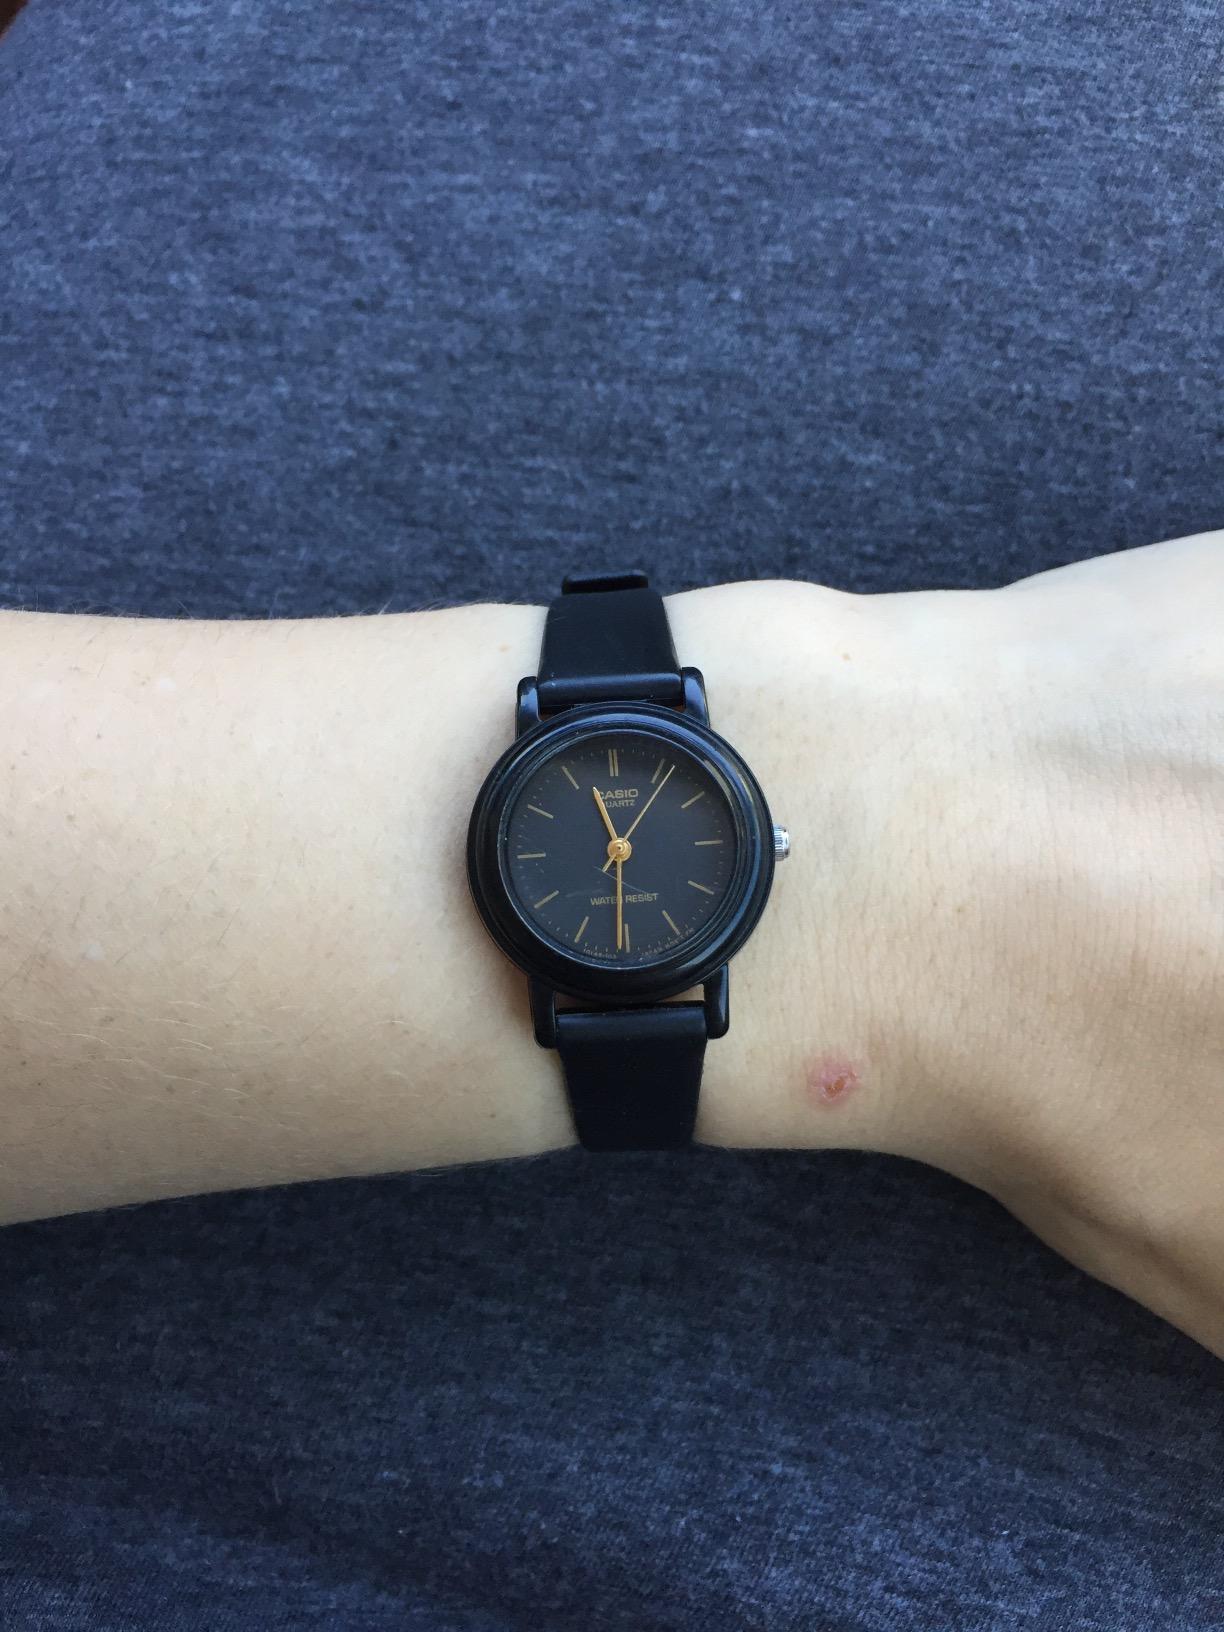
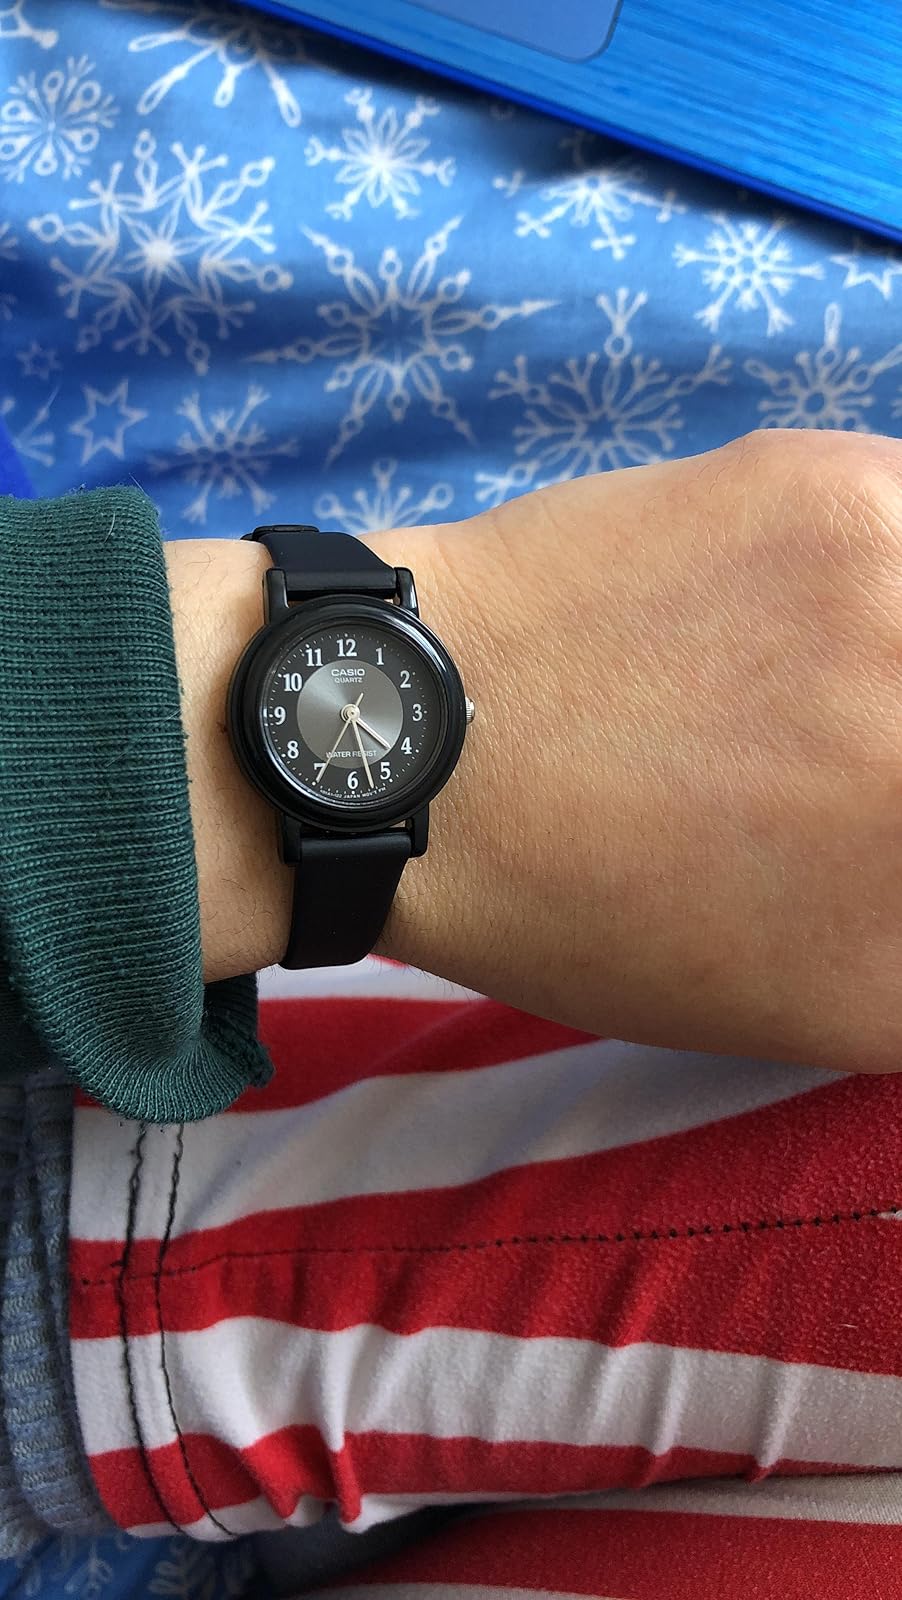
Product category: accessories_watch
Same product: no